Rohm and Haas Corporate Headquarters

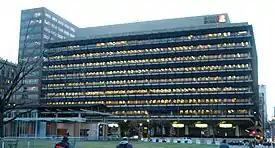
Headquarters at dusk

Starting from George M. Ewing's original design of an office tower, Pietro Belluschi and George M. Ewing Co. turned the Rohm and Haas Corporate Headquarters into a , nine-story low horizontal block. At the corner of 6th Street and Market Street, two blocks away from Independence Hall, the Rohm and Haas Corporate Headquarters front facade runs parallel along 6th Street looking towards the Independence Mall. The reinforced concrete framed building sits on flaring concrete columns and is set back from the street by a raised plaza. The landscaped plaza cuts through the middle of the ground level of the building, opening up to a larger plaza with a fountain and small pool. The plaza behind the building allows public access to an alley that leads to Seventh Street.